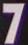
Number: 7